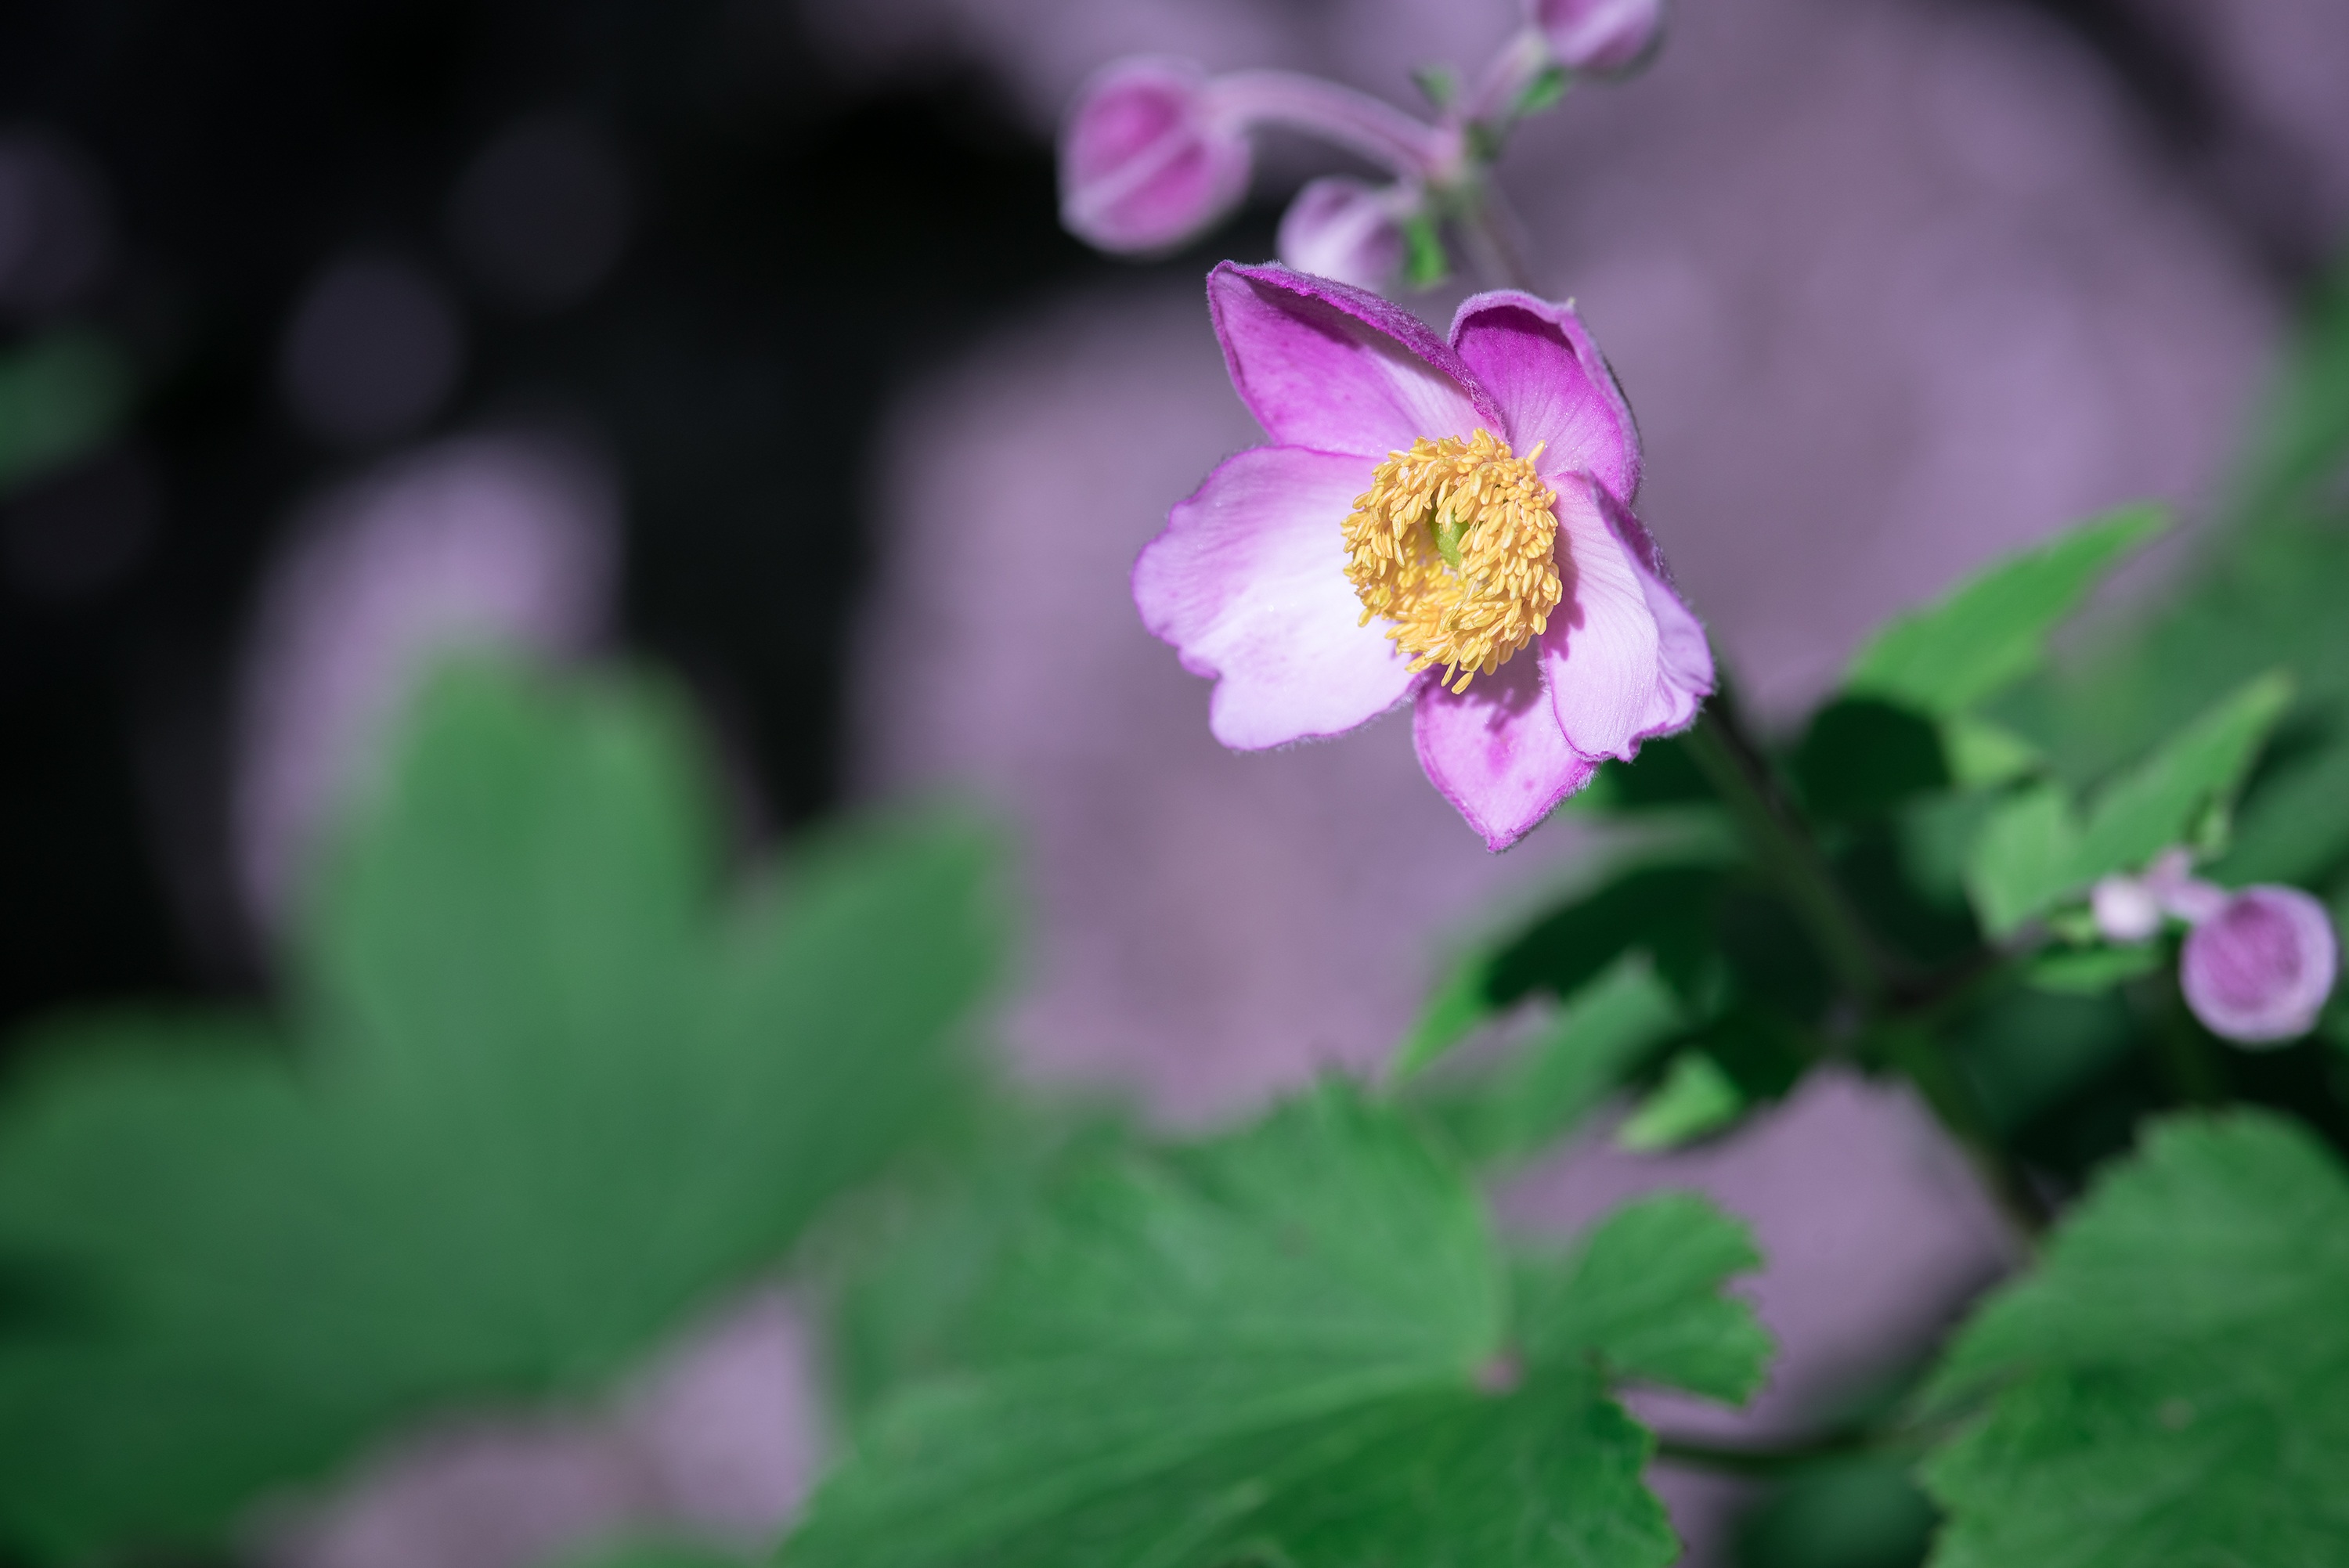
nature, blossom, plant, flower, petal, bloom, autumn, botany, garden, flora, wildflower, bud, anemone, flower garden, light and shadow, macro photography, ornamental plant, garden plant, in the garden, flowering plant, fall anemone, annual plant, land plant